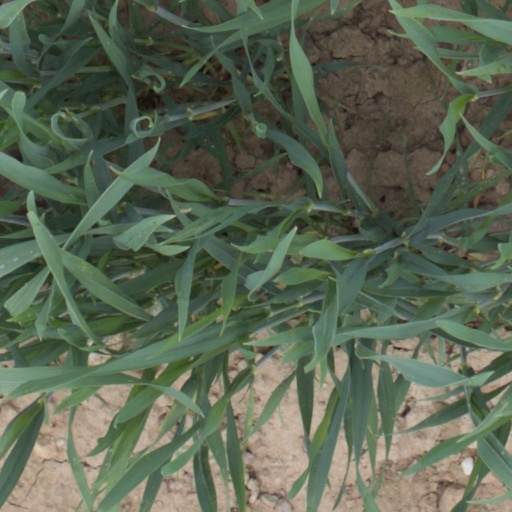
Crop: wheat